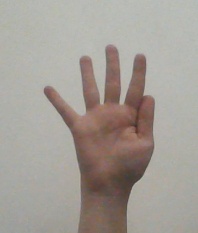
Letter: sheen